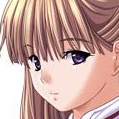
Portrait style: Anime Portrait